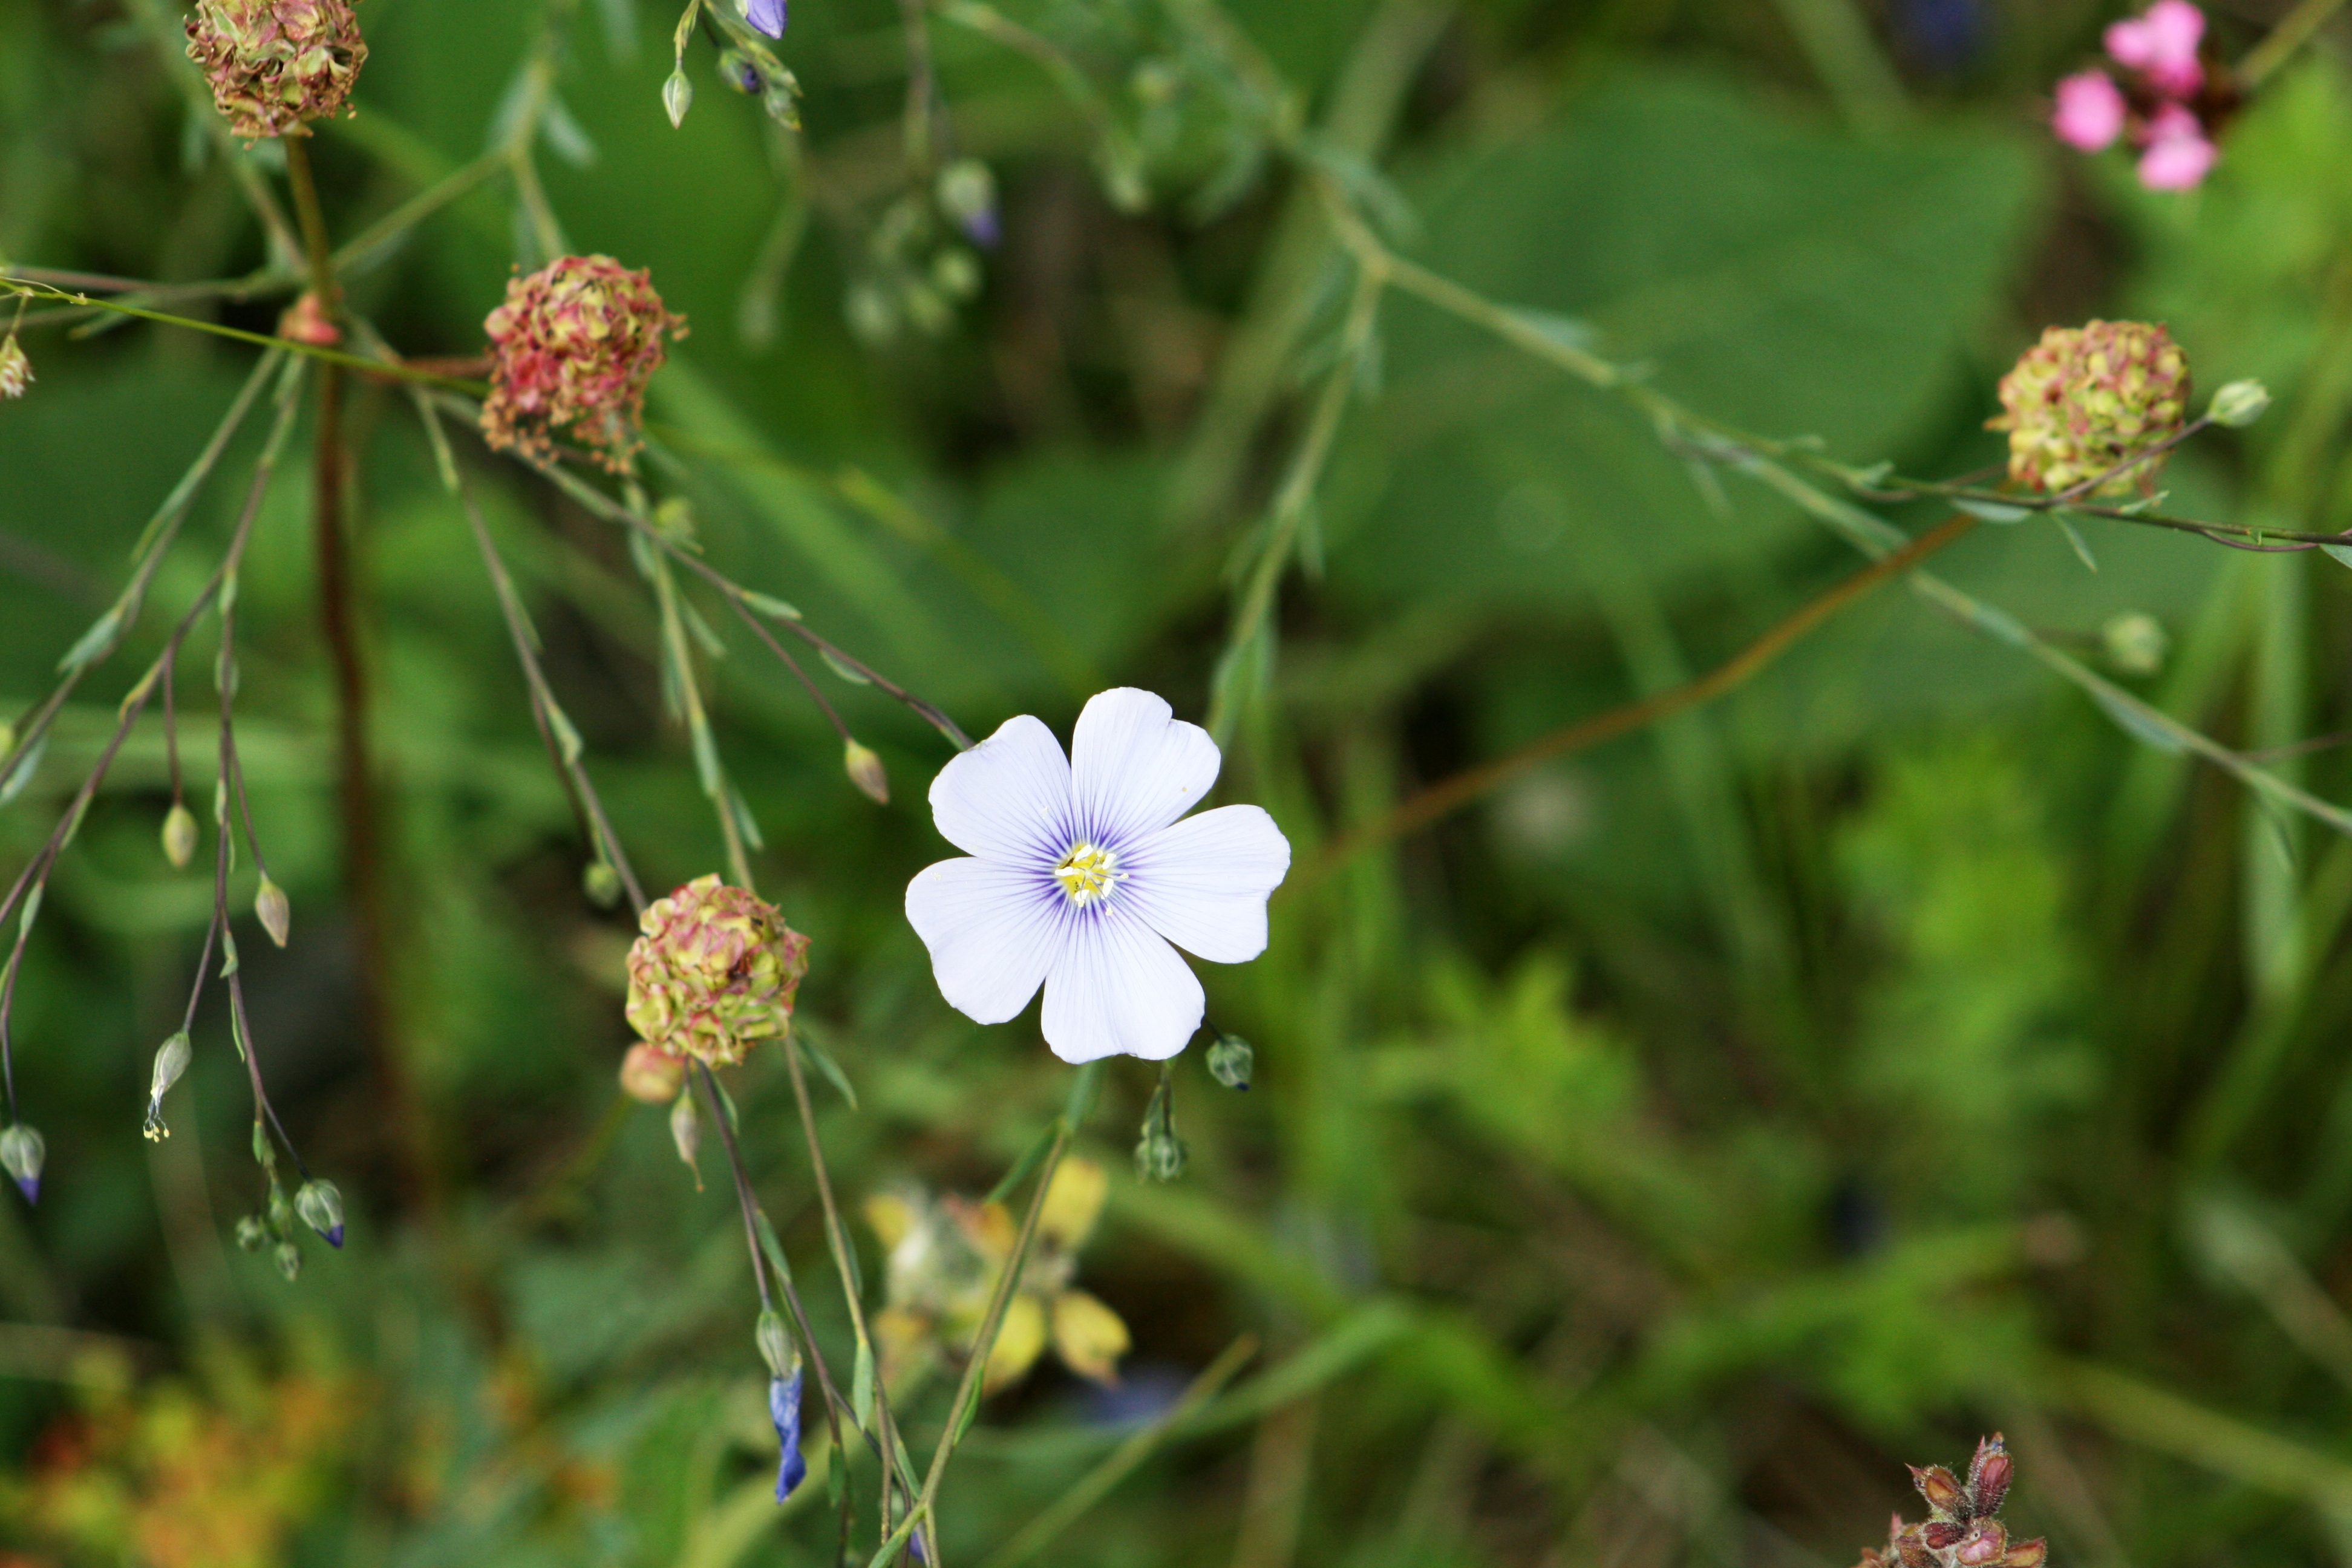
nature, grass, blossom, plant, field, meadow, flower, produce, botany, flora, wildflower, meadow flower, macro photography, flowering plant, land plant